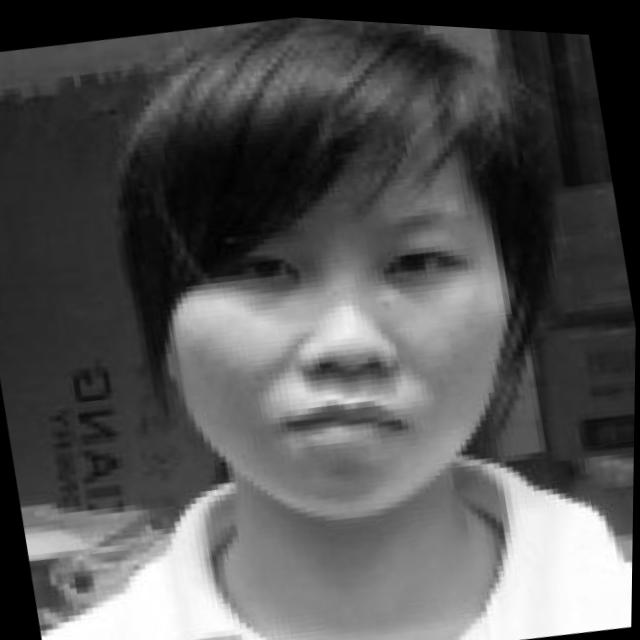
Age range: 13-20